Battle of the Downs

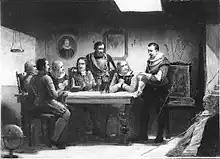
The Dutch council of war decides at Tromp's suggestion to supply the Spanish with gunpowder

Meanwhile, the Spanish, who earlier had managed to sneak 13 or 14 Dunkirker frigates through the blockade, began to transport their troops and money to Flanders on British ships under an English flag. Tromp stopped this by searching the English vessels and detaining any Spanish troops he found. Uneasy about the possible English reaction to this, he pretended to Pennington to be worried by his secret orders from the States-General. He showed him, "confidentially", a missive commanding him to attack the Spanish armada wherever it might be located and to prevent by force of arms any interference by a third power.